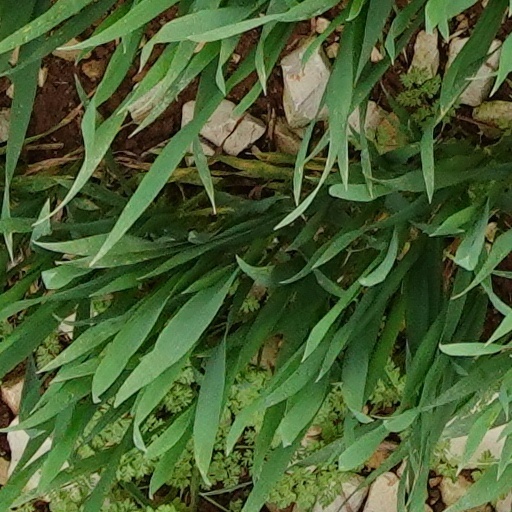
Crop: wheat